Château de Siéyès

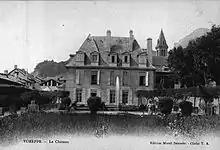
Château de Siéyès

The Château de Siéyès is a château in Voreppe, Isère, France. It was built in the 17th century. It has been listed as an official historical monument since June 6, 1980.